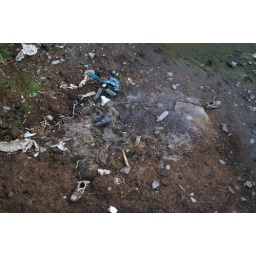
Ricks smelly trainers are amoungst the shoe grave yard, below our bedroom window!!!!